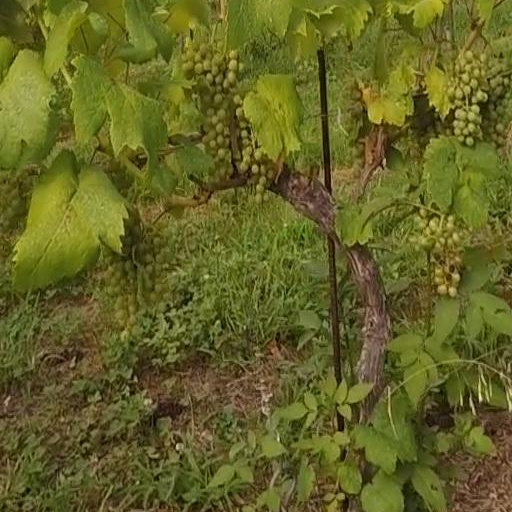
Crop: grape